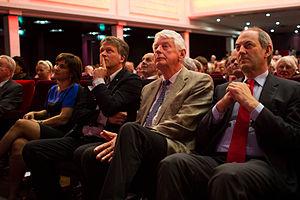
Le Parti travailliste ou Parti du travail est un parti politique néerlandais, d’orientation sociale-démocrate. C’est l’un des premiers partis politiques des Pays-Bas : il est représenté dans les deux chambres du Parlement et a participé à de nombreux gouvernements depuis 1945. Les élections de mars 2017 sont une catastrophe pour le PvDA qui tombe à 5,7 %